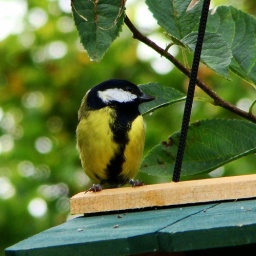
On my new bird table in the garden